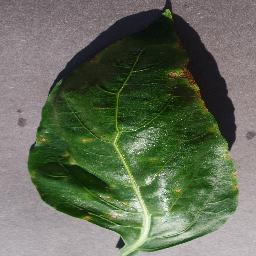
Label: Pepper,_bell___Bacterial_spot